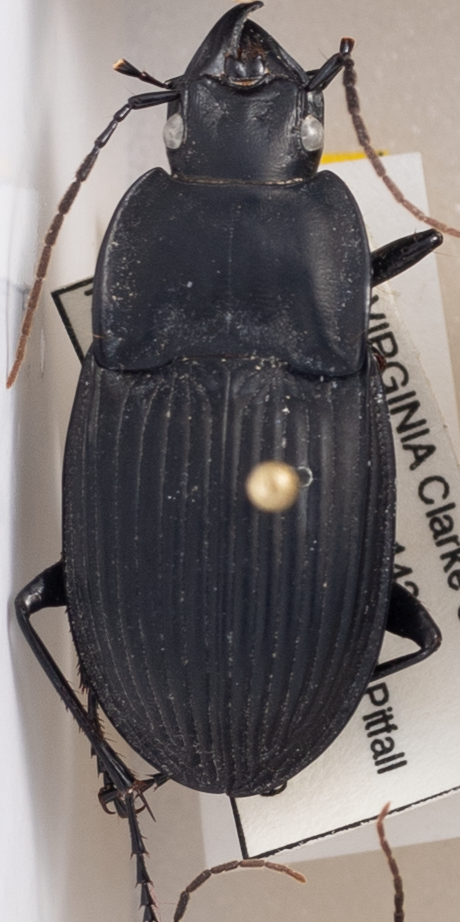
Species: Dicaelus dilatatus dilatatus
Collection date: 2021-06-29
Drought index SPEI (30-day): -0.03
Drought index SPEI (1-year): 0.54
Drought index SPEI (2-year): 0.39